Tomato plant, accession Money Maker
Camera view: vertical (180 deg); turntable rotation: 240 degrees
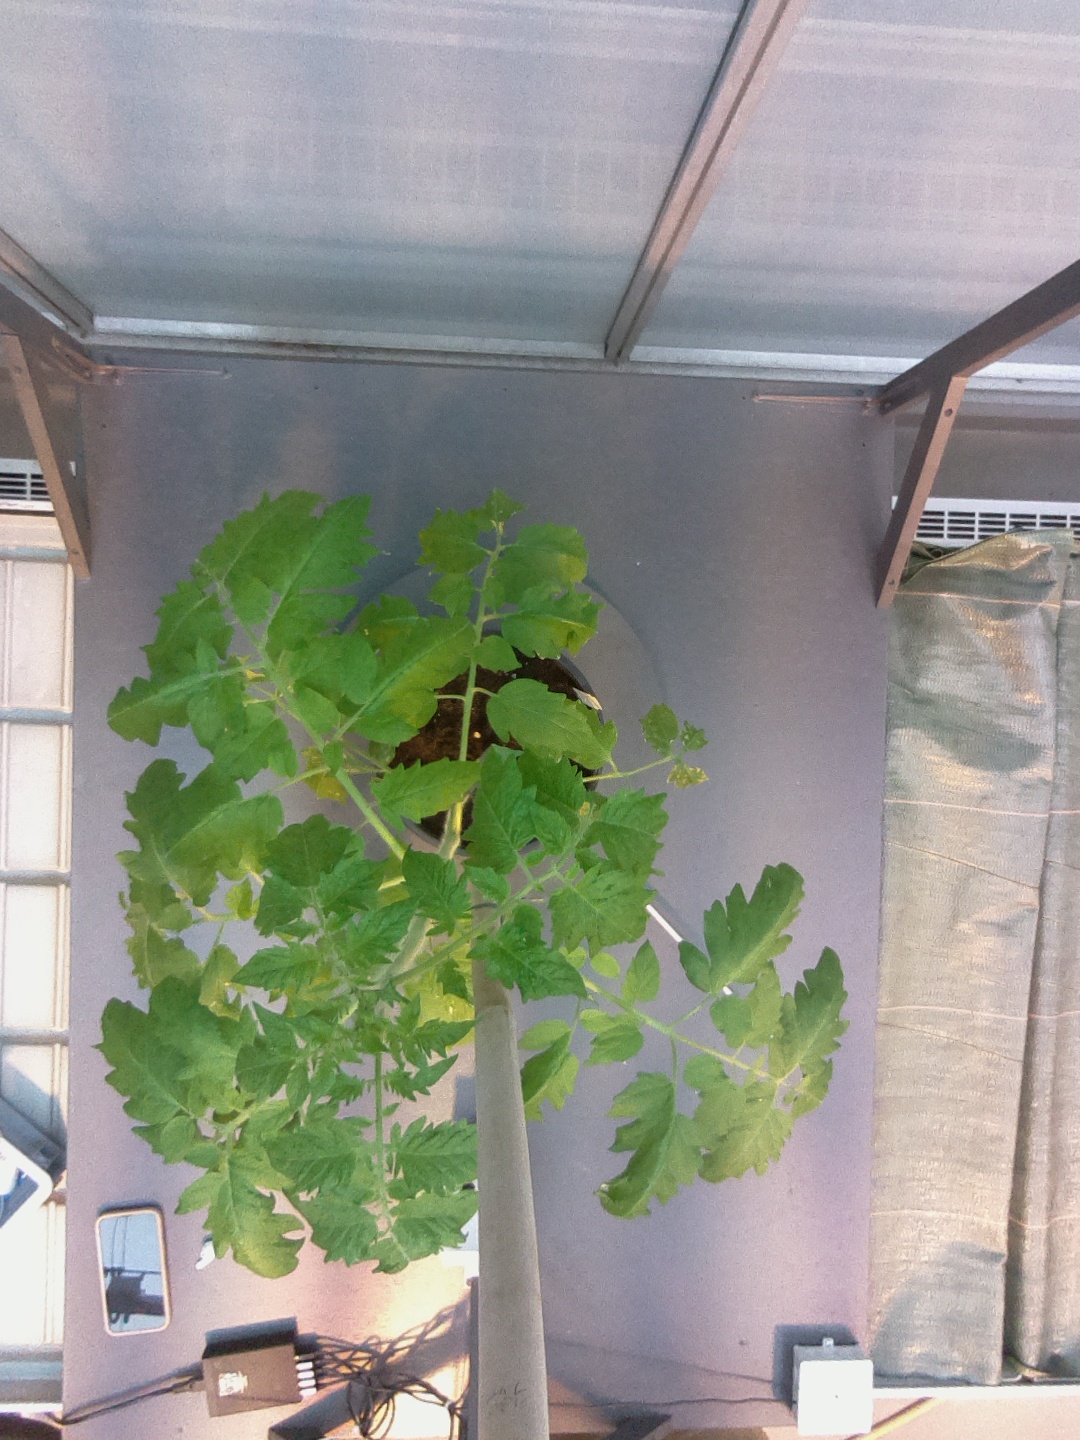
BBCH growth stage 53: 3 inflorescences visible